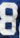
Number: 8